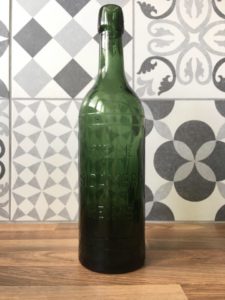
Label: glass